Amundsen Gulf

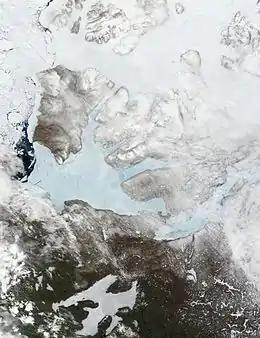
June 2002 satellite image of Amundsen Gulf, looking bright blue before thaw

Amundsen Gulf is a gulf located mainly in the Inuvik Region, Northwest Territories, Canada with a small section in the Kitikmeot Region of Nunavut. It lies between Banks Island and Victoria Island and the mainland. It is approximately in length and about across where it meets the Beaufort Sea.